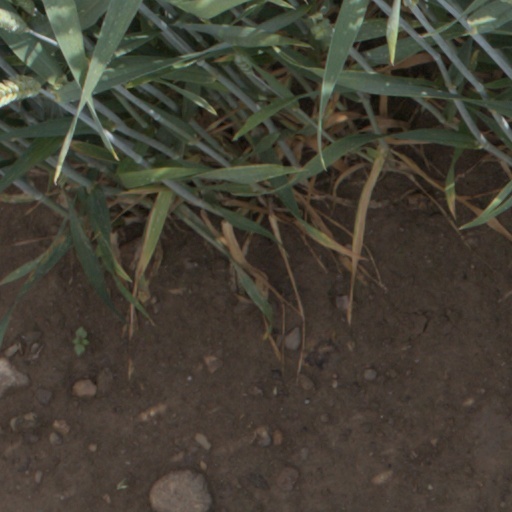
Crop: wheat